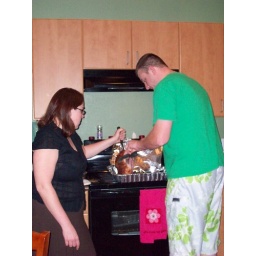
It's a two person job in a kitchen without a meat fork!  But Dad's German Easter Pork recipe did not disappoint...